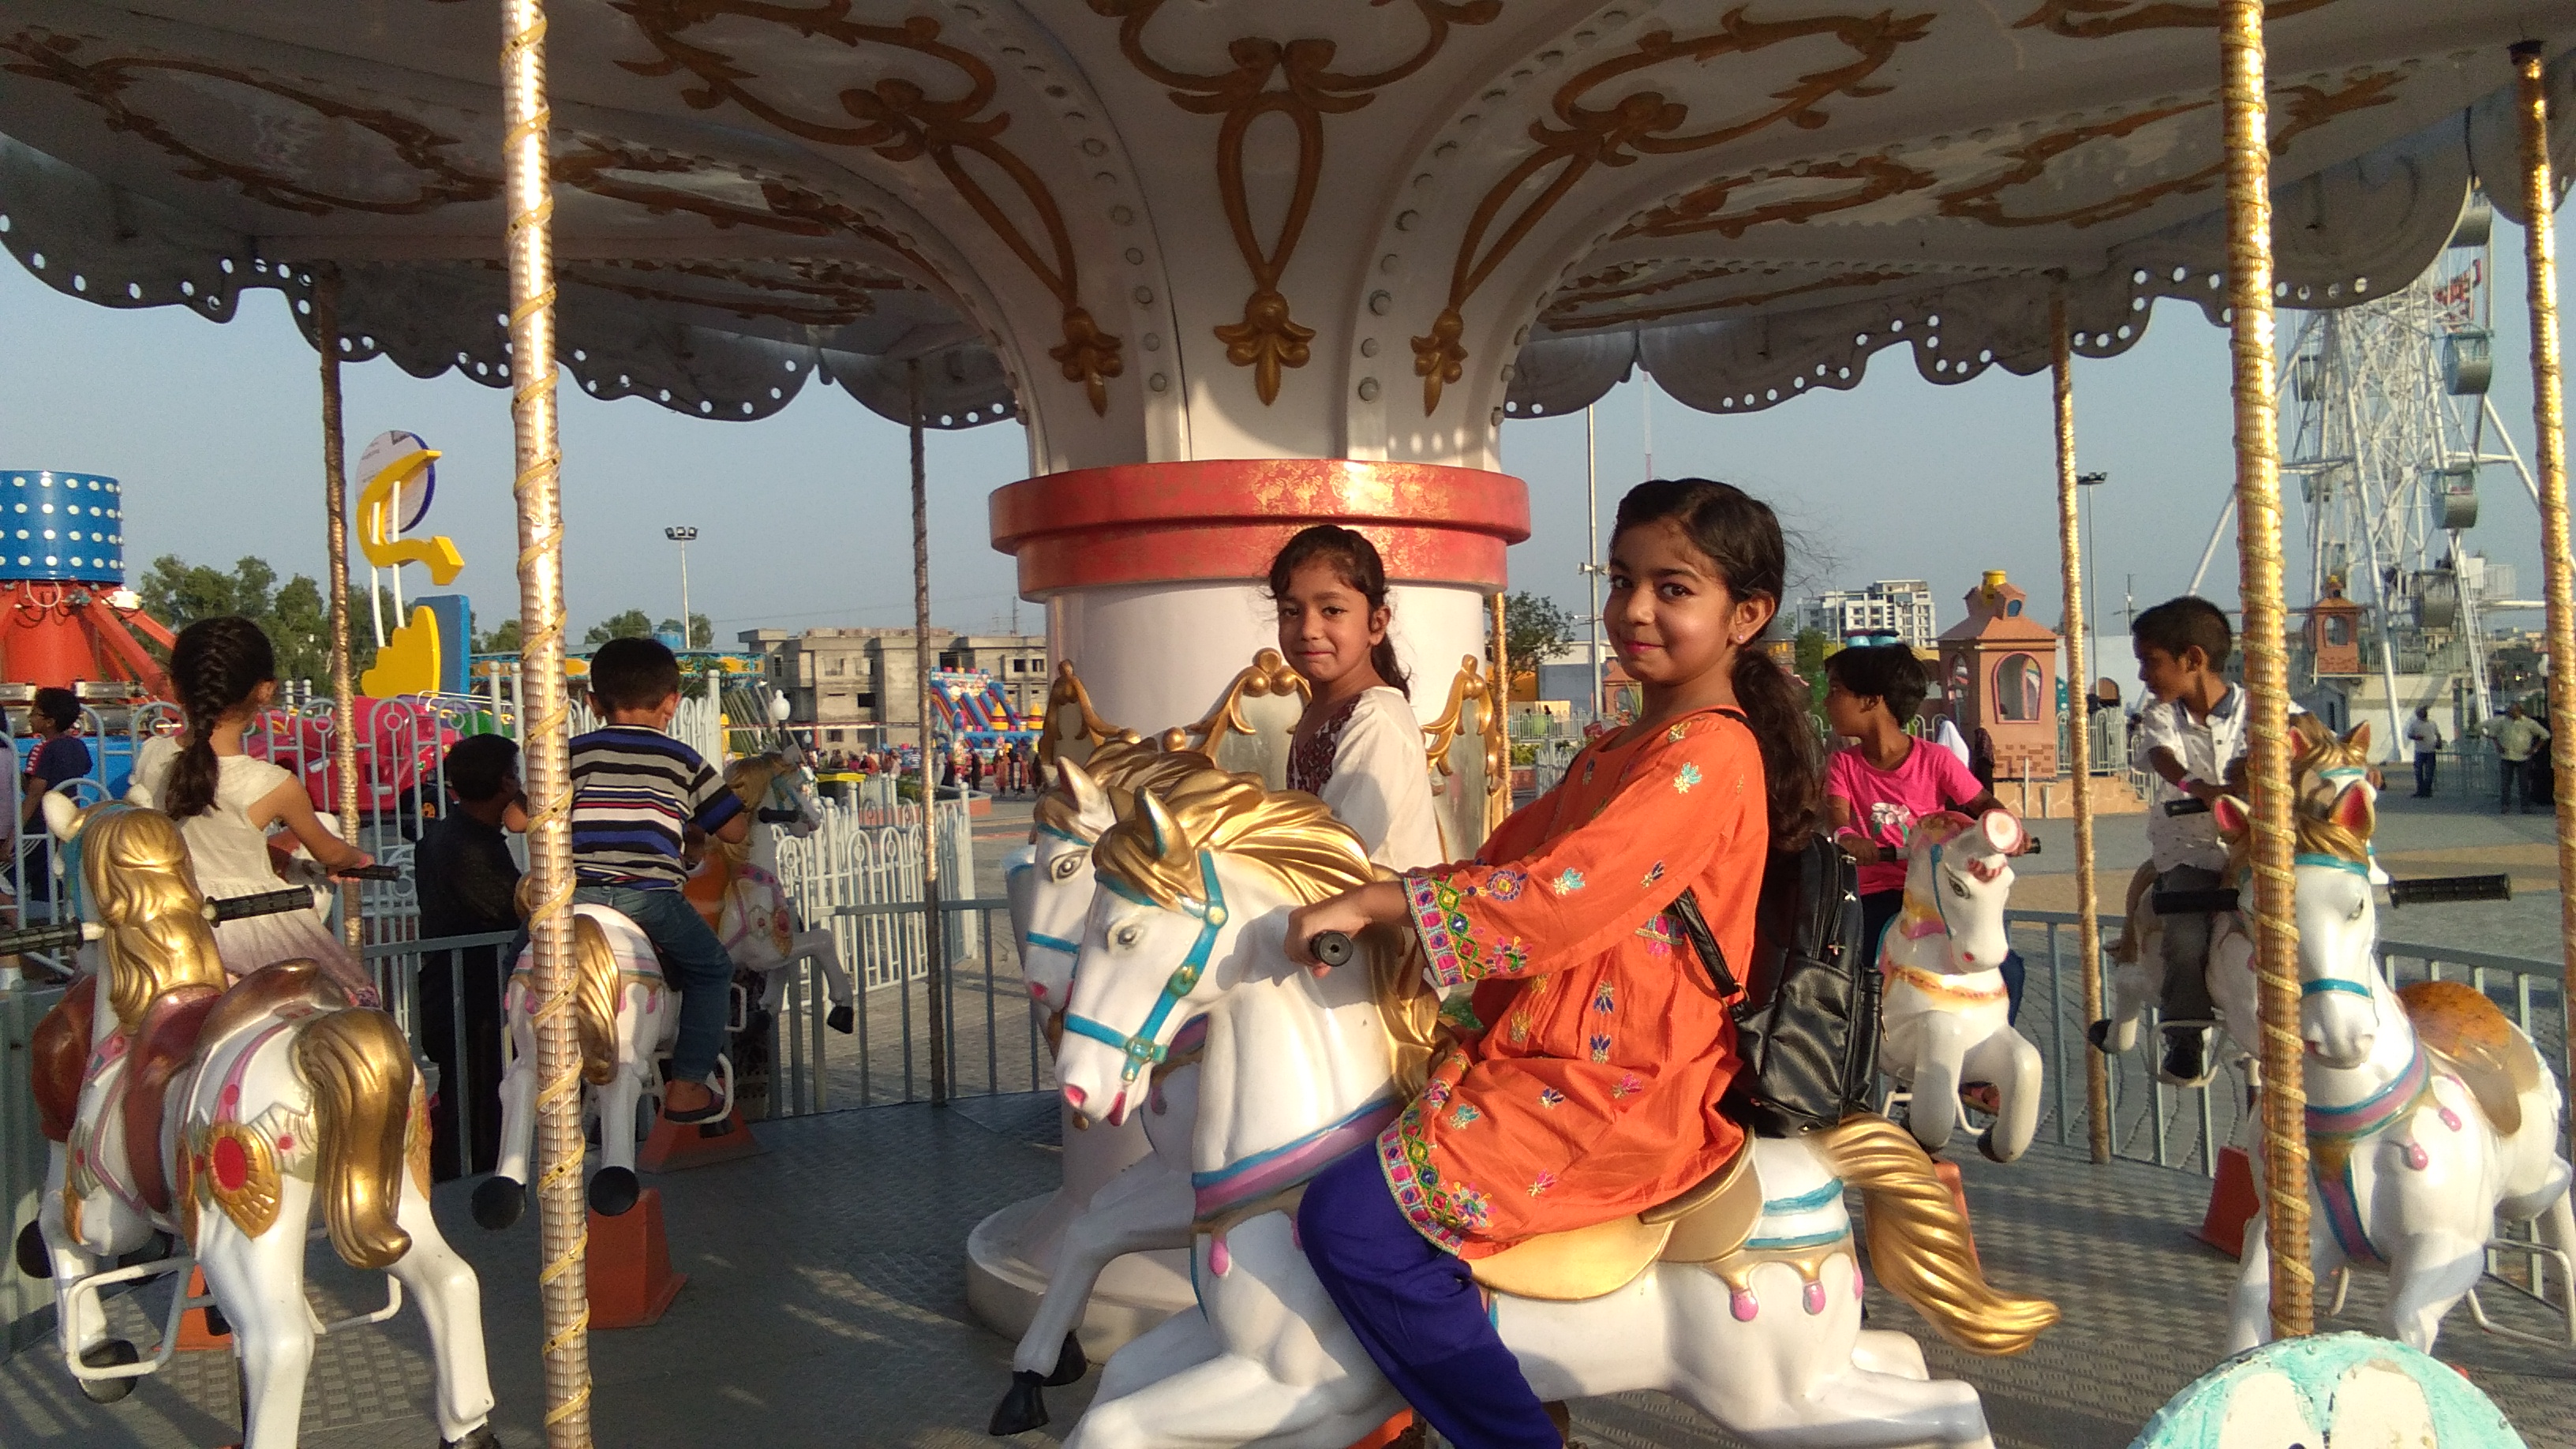
joy, carousel, amusement ride, amusement park, recreation, park, event, fun, nonbuilding structure